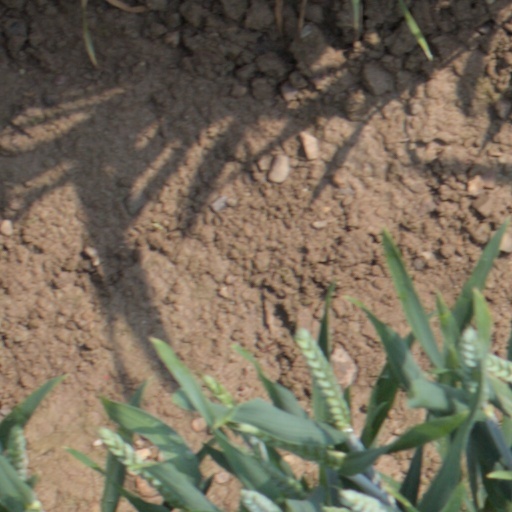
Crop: wheat